Smith & Nephew

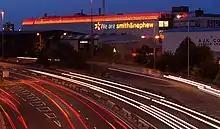
The Smith and Nephew factory in Kingston upon Hull, United Kingdom

Smith & Nephew operates in three market segments through separate global business units under the Smith & Nephew brand name: